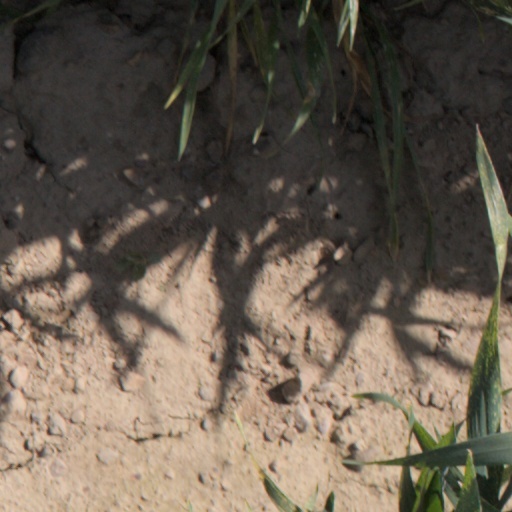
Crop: wheat